13th Iowa Infantry Regiment

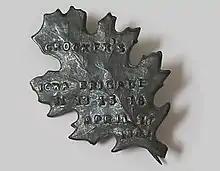

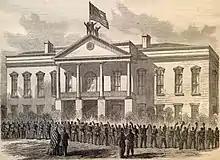
Raising the Stars and Stipes, Columbia, SC

It suffered 5 officers and 114 enlisted men who were killed in action or who died of their wounds and 4 officers and 205 enlisted men who died of disease, for a total of 328 fatalities.